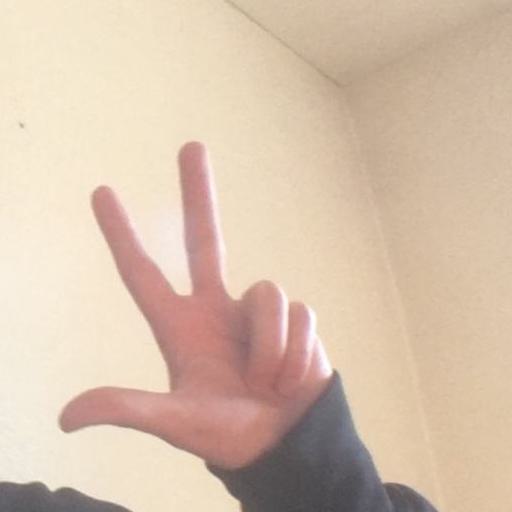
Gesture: three2